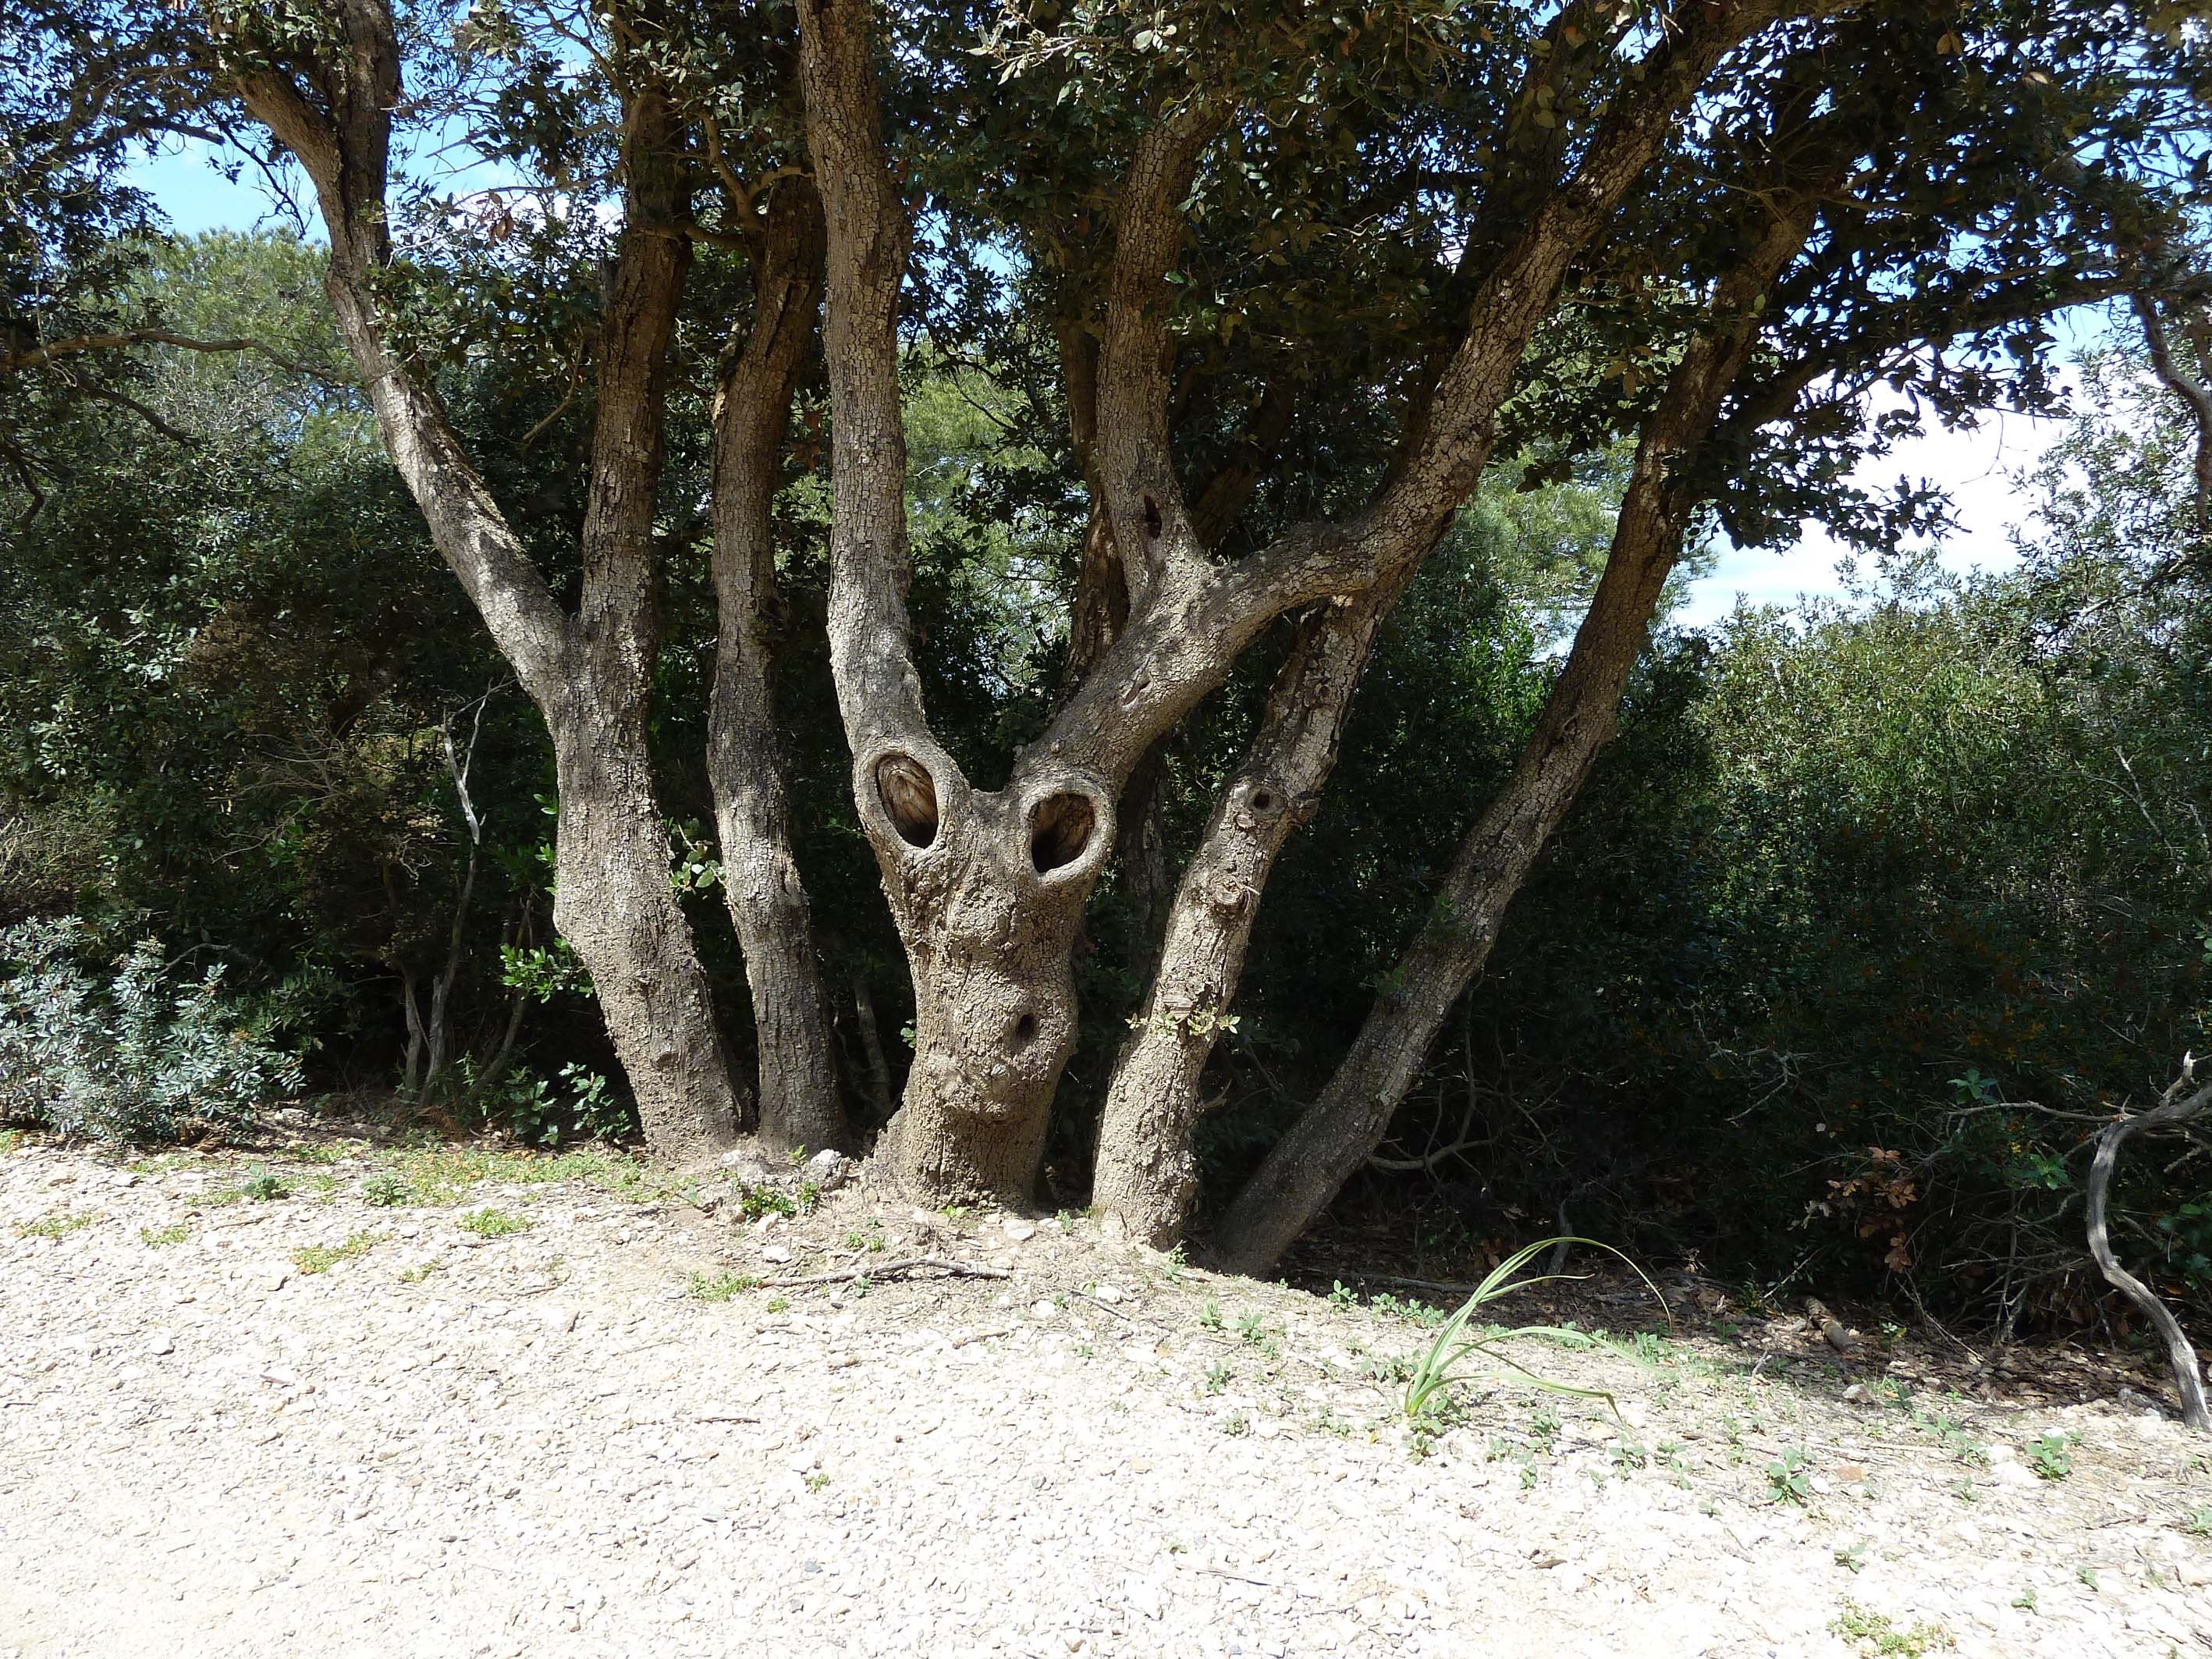
tree, plant, flower, trunk, botany, flora, face, strange, twisted, woodland, flowering plant, tortuous, porquerolles, woody plant, land plant, arecales